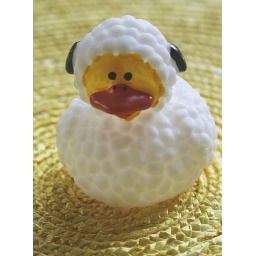
If it looks like a duck and quacks like a duck, it must be a duck in sheep clothing